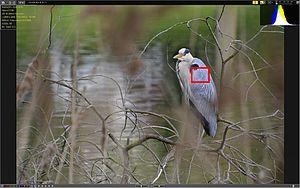
Le choix manuel de la zone autofocus (cadre rouge) est ici indispensable
Un appareil photographique reflex numérique est un appareil photographique numérique de type reflex mono-objectif utilisant un capteur numérique de grande taille, ayant une visée reflex et permettant de changer d'objectif.